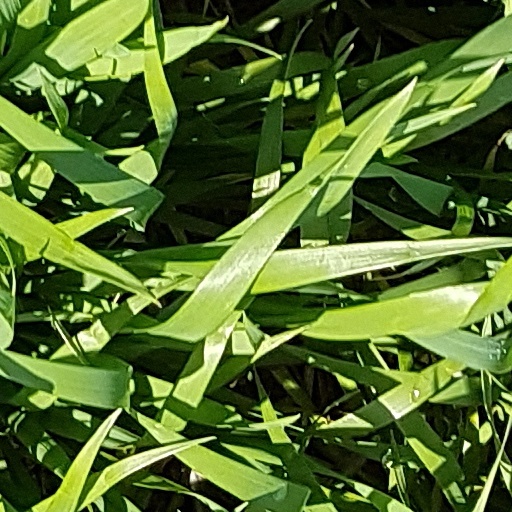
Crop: wheat